Mount Vernon High School (Virginia)

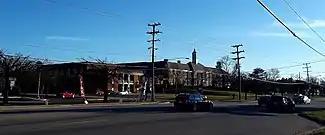
The former Mount Vernon High School building, seen in 2018.

Originally constructed to take the place of the Lee-Jackson High School, Mount Vernon High school first opened in November 1939. With the opening of the school, Lee-Jackson principal G. Claude Cox moved to Mount Vernon, becoming the school's first principal, and Lee-Jackson became an elementary school.